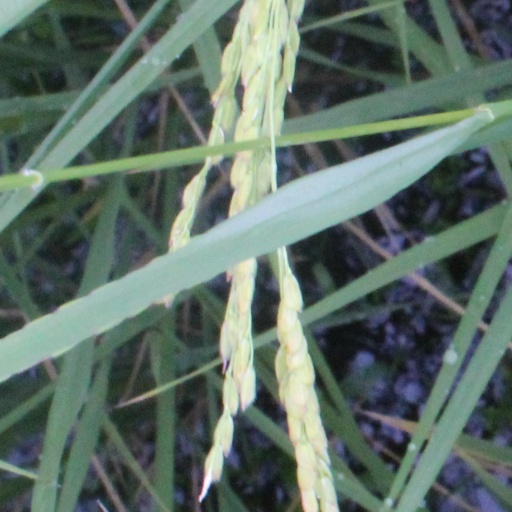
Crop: rice